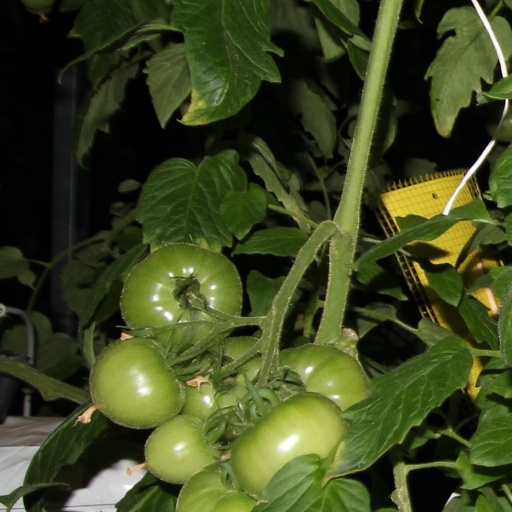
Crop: tomato